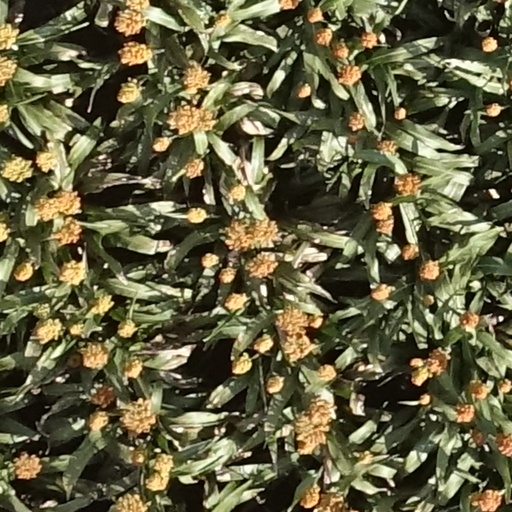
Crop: sorghum